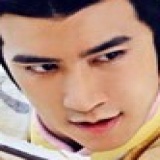
diễn viên Lý Trị Đình